Greer Downtown Historic District

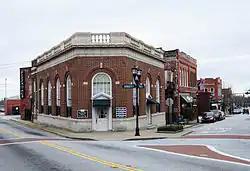
Planters Savings Bank, Greer Downtown Historic District, February 2012

Greer Downtown Historic District is a national historic district located at Greer, Greenville County, South Carolina.